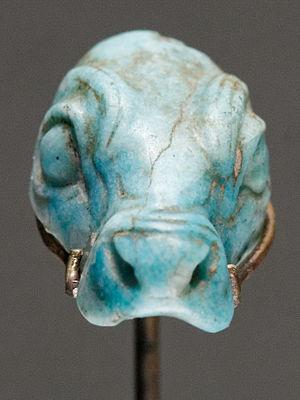
Amulette en forme de tête d'animal avec inscription au nom de Kadashman-Turgu, période kassite.
Kadashman-Turgu est un roi de la dynastie kassite de Babylone, qui a régné de 1281 à 1264 av. J.-C. Il a accompli plusieurs travaux de restauration dans des sanctuaires de Babylonie, notamment sur la ziggurat de Nippur. Un texte retrouvé dans l'ancienne capitale des Hittites, Hattusha, nous apprend qu'il était allié avec le roi de ces derniers, Hattushili III et le soutenait dans les tensions diplomatiques qui l'opposaient avec le roi égyptien Ramsès II avant qu'une alliance ne vienne mettre un terme à leur rivalité. Le fils et héritier de Kadashman-Turgu, Kadashman-Enlil, épouse d'ailleurs une princesse hittite, tandis qu'une des filles du roi babylonien est mariée à Tudhaliya, l'héritier désigné de Hattushili III.
La civilisation babylonienne s'épanouit en Mésopotamie du Sud du début du IIᵉ millénaire av. J.‑C. jusqu'au début de notre ère. Elle prit corps à partir de l'héritage des civilisations du Sud mésopotamien plus anciennes dont elle est historiquement la prolongation. Elle prend corps avec l'affirmation politique de Babylone, État qui fut à partir du XVIIIᵉ siècle av. J.-C. l'entité politique dominant le Sud mésopotamien, et ce pendant plus d'un millénaire.